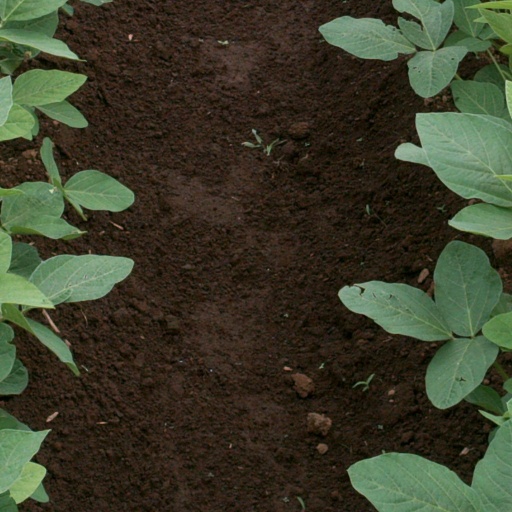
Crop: soybean